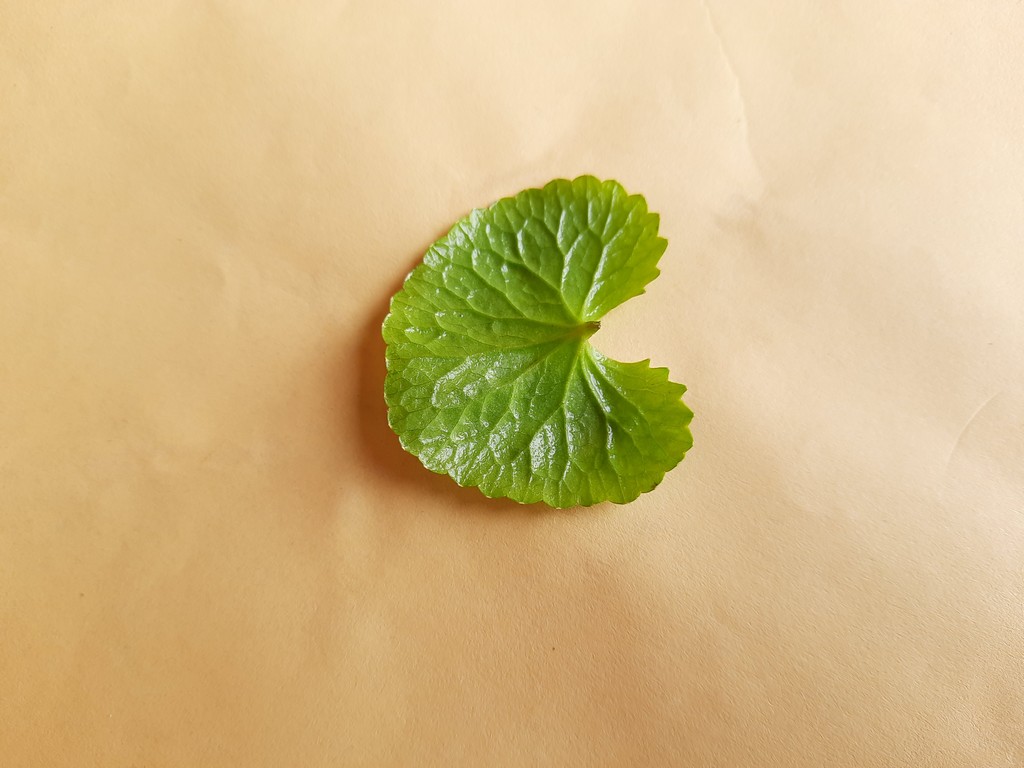
Label: Healthy